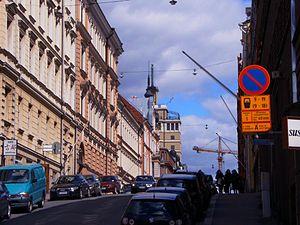
Kalevankatu, est une rue du quartier Kamppi du centre d'Helsinki en Finlande.